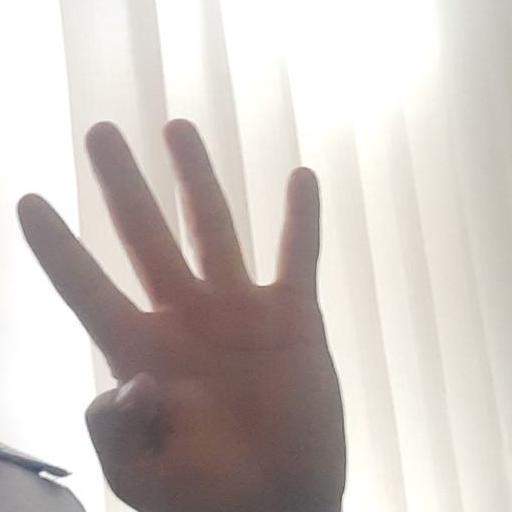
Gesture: four